Aquatic locomotion

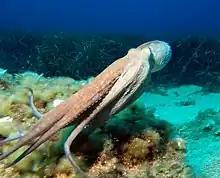
Octopuses swim headfirst, with arms trailing behind

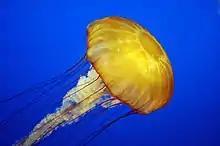
Jellyfish pulsate their bell for a type of jet locomotion

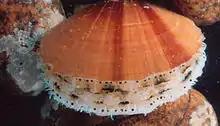
Scallops swim by clapping their two shells open and closed

Jet propulsion is a method of aquatic locomotion where animals fill a muscular cavity and squirt out water to propel them in the opposite direction of the squirting water. Most organisms are equipped with one of two designs for jet propulsion; they can draw water from the rear and expel it from the rear, such as jellyfish, or draw water from front and expel it from the rear, such as salps. Filling up the cavity causes an increase in both the mass and drag of the animal. Because of the expanse of the contracting cavity, the animal's velocity fluctuates as it moves through the water, accelerating while expelling water and decelerating while vacuuming water. Even though these fluctuations in drag and mass can be ignored if the frequency of the jet-propulsion cycles is high enough, jet-propulsion is a relatively inefficient method of aquatic locomotion.